Worms: The Director's Cut

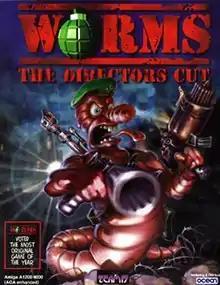

Worms: The Director's Cut is an artillery strategy game, a sequel to "Worms", developed by Team17 and published by Ocean Software. It was programmed by Andy Davidson and released in 1997 for the Amiga platform only.